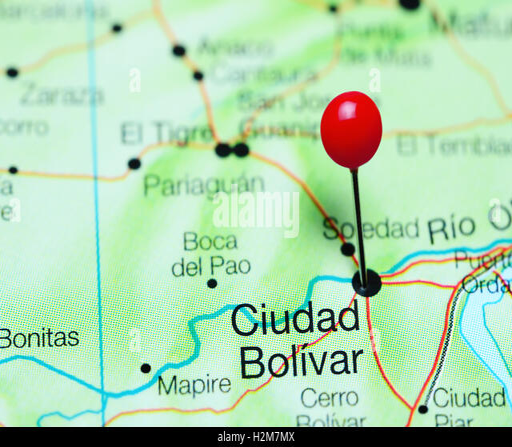
a city pinned on a map